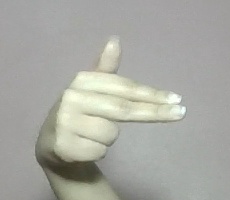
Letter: ghain